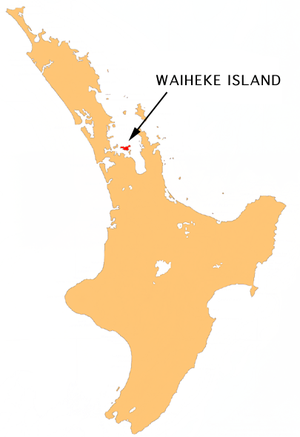
Waiheke Island
Waiheke Islandsplacering i forhold til Nordøen i New Zealand.
Waiheke Island er beliggende i Haurakigolfen 35. minutters sejlads fra Auckland, New Zealand.